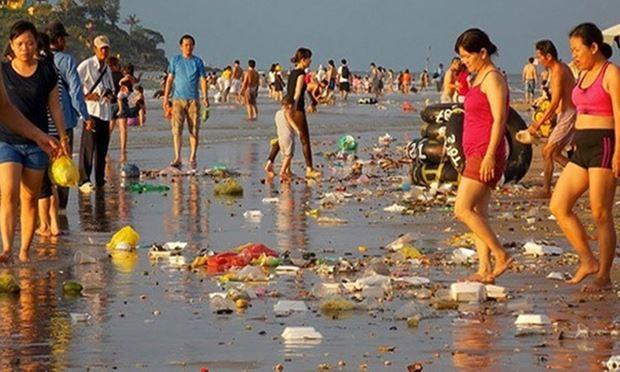
có nhiều người đang xuất hiện ở trên bãi biển